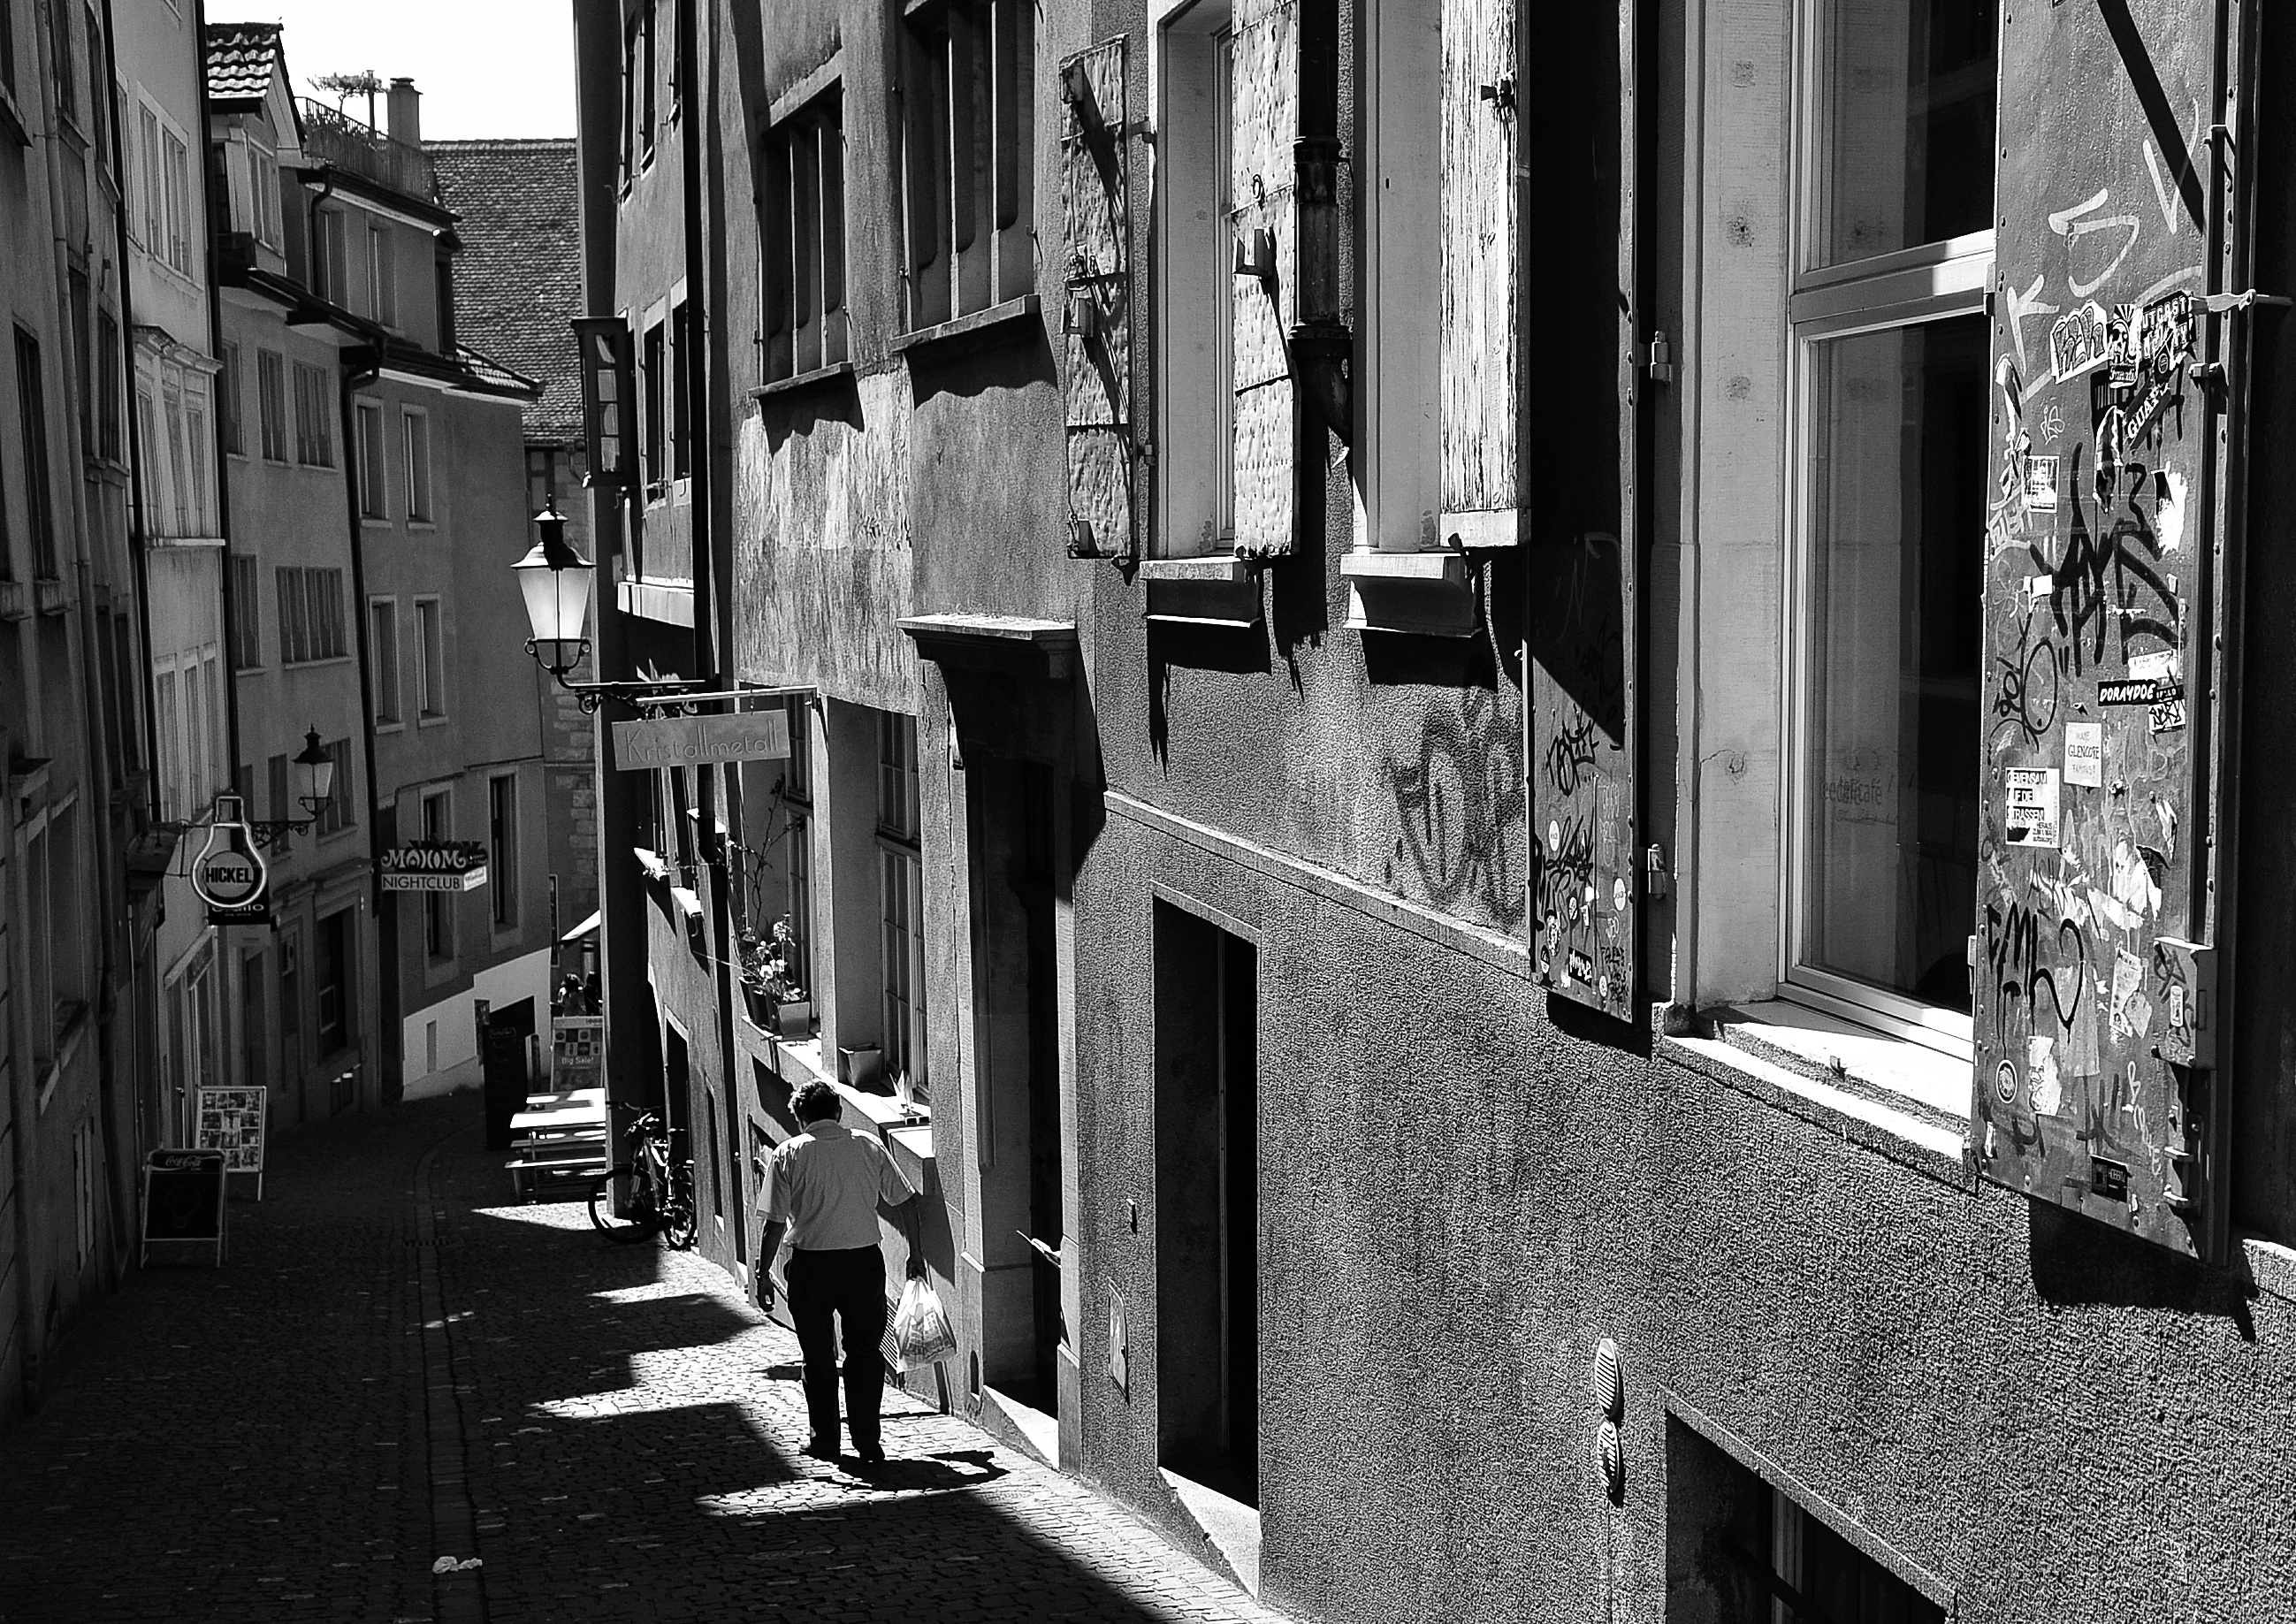
black and white, sun, road, white, street, photography, alley, city, urban, darkness, nikon, black, monochrome, streetphotography, flickr, bw, blackandwhite, infrastructure, swiss, stadt, streetart, schweiz, switzerland, strasse, zurich, blancoynegro, snapseed, schwarzundweiss, streetscene, shape, streetpix, thomas8047, onthestreets, iamnikon, d300s, streetphotographer, streetartstreetlife, 175528, niederdorf, z ri, z rigrafien, stadtz rich, d rfli, schadows, urban area, monochrome photography, film noir